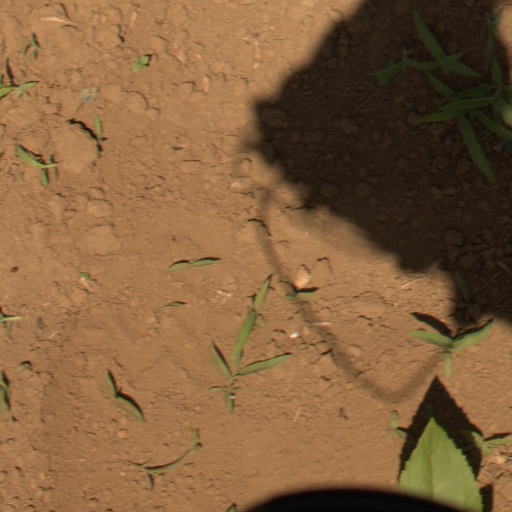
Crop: Jerusalem artichoke